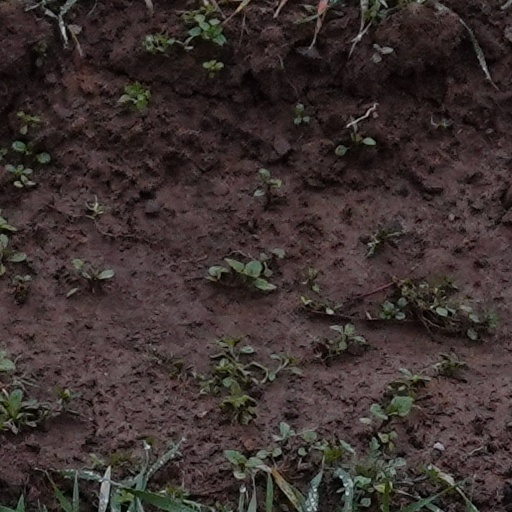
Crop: wheat